Sam Rayburn

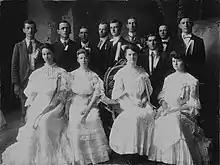
The East Texas Normal College graduating class of 1903. Rayburn is in the back row second from the right.

Rayburn went to co-educational East Texas Normal College (now East Texas A&M University) in Commerce, Texas, in 1900 with $25 (around $750 in 2020) that his father saved up to help take care of his first few months of college expenses. To help cover tuition and room and board, Rayburn rang the school bell to signal the end of classes and swept out Commerce's public school buildings, earning $3 a month. Rayburn obtained his teaching credentials before completing his bachelor of science degree, and earned additional income by teaching in the public school of Greenwood, a small community in Hopkins County. He graduated in 1903 in a class of 13 (9 men and 4 women) and taught school for two years.